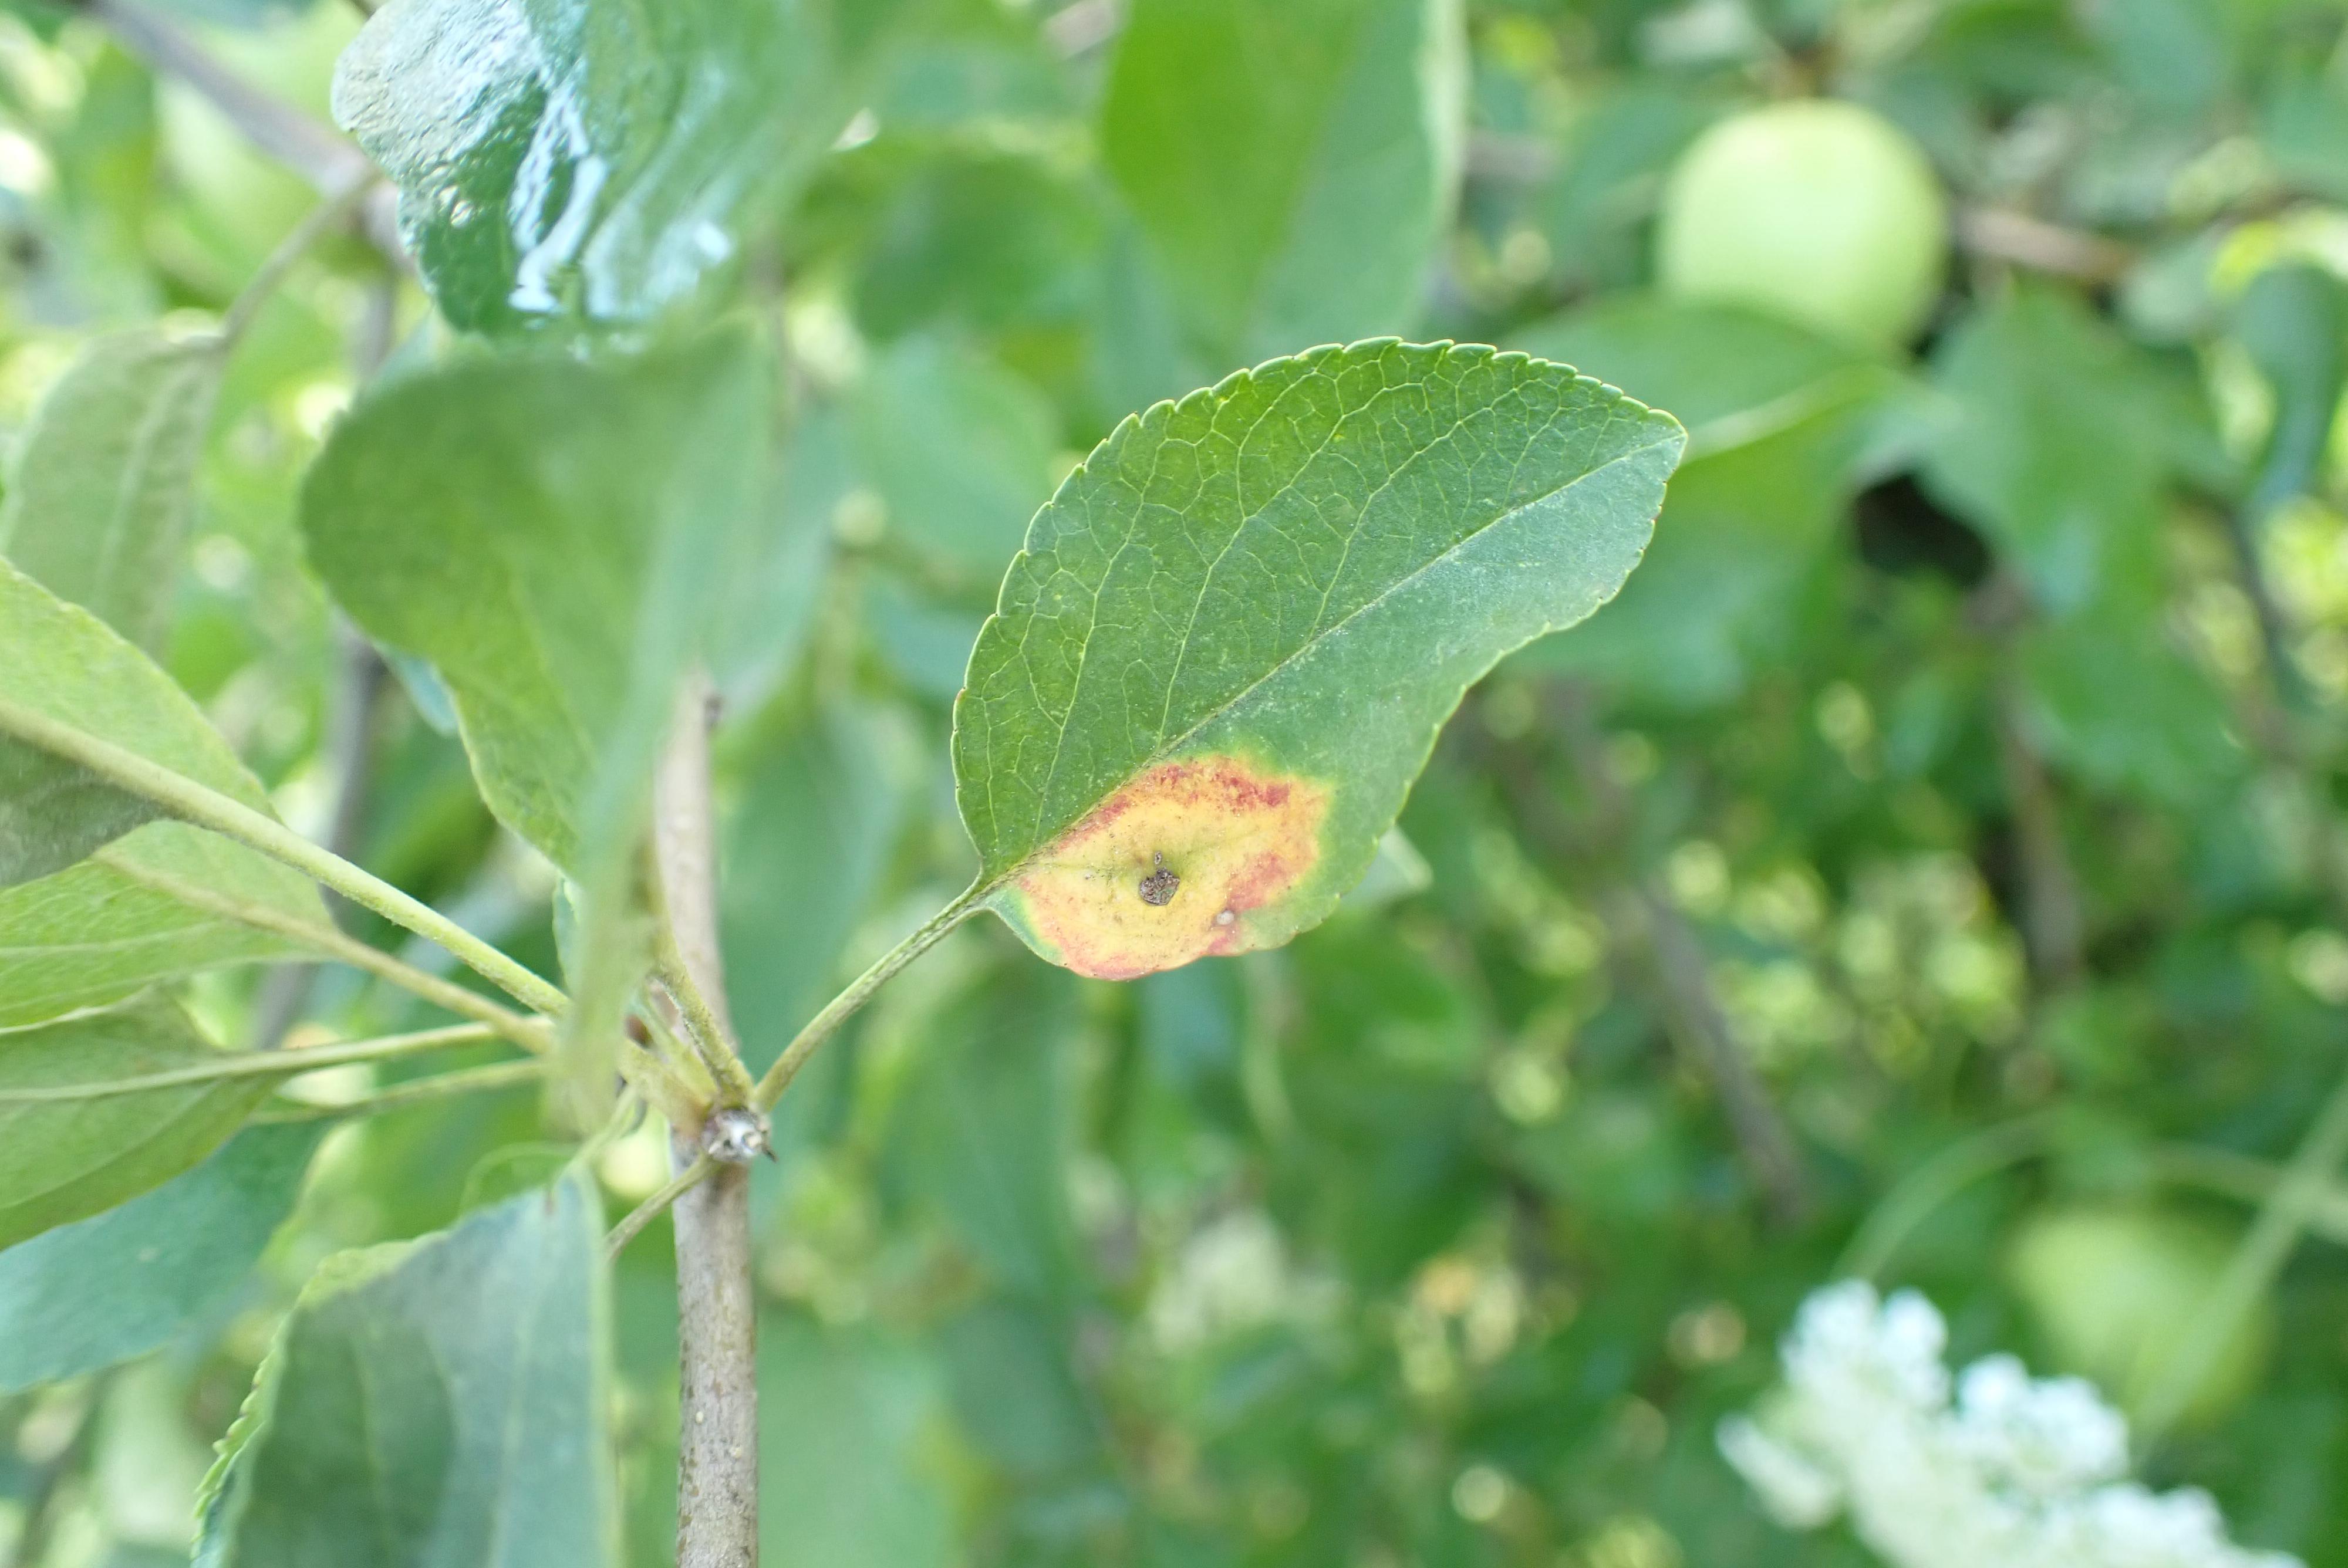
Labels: rust